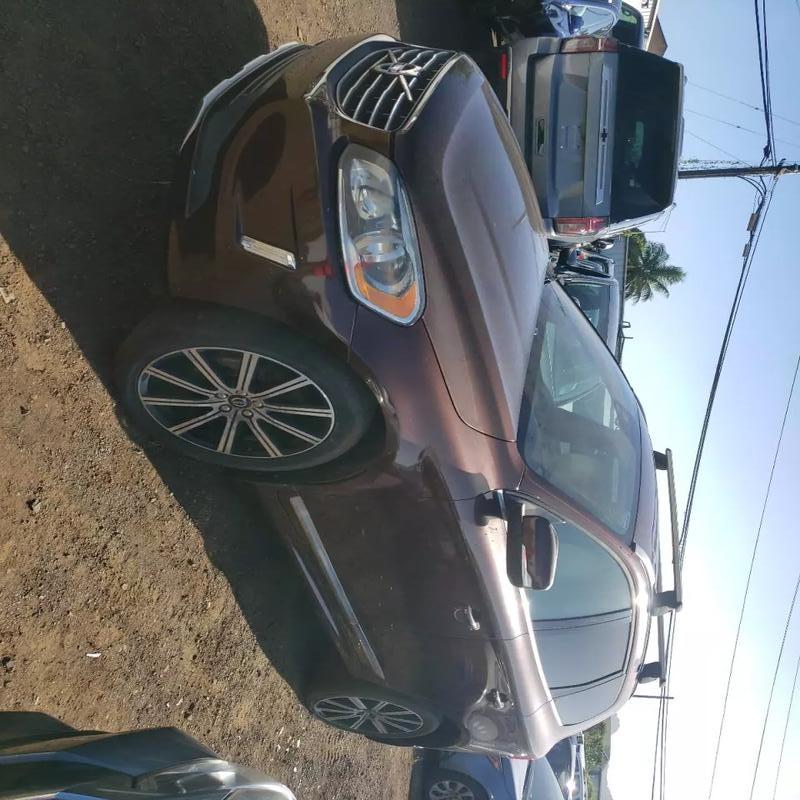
Aucun dommage détecté.
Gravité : aucun